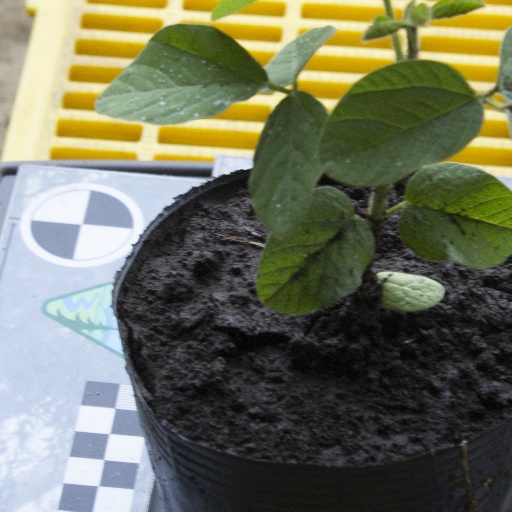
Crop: soybean